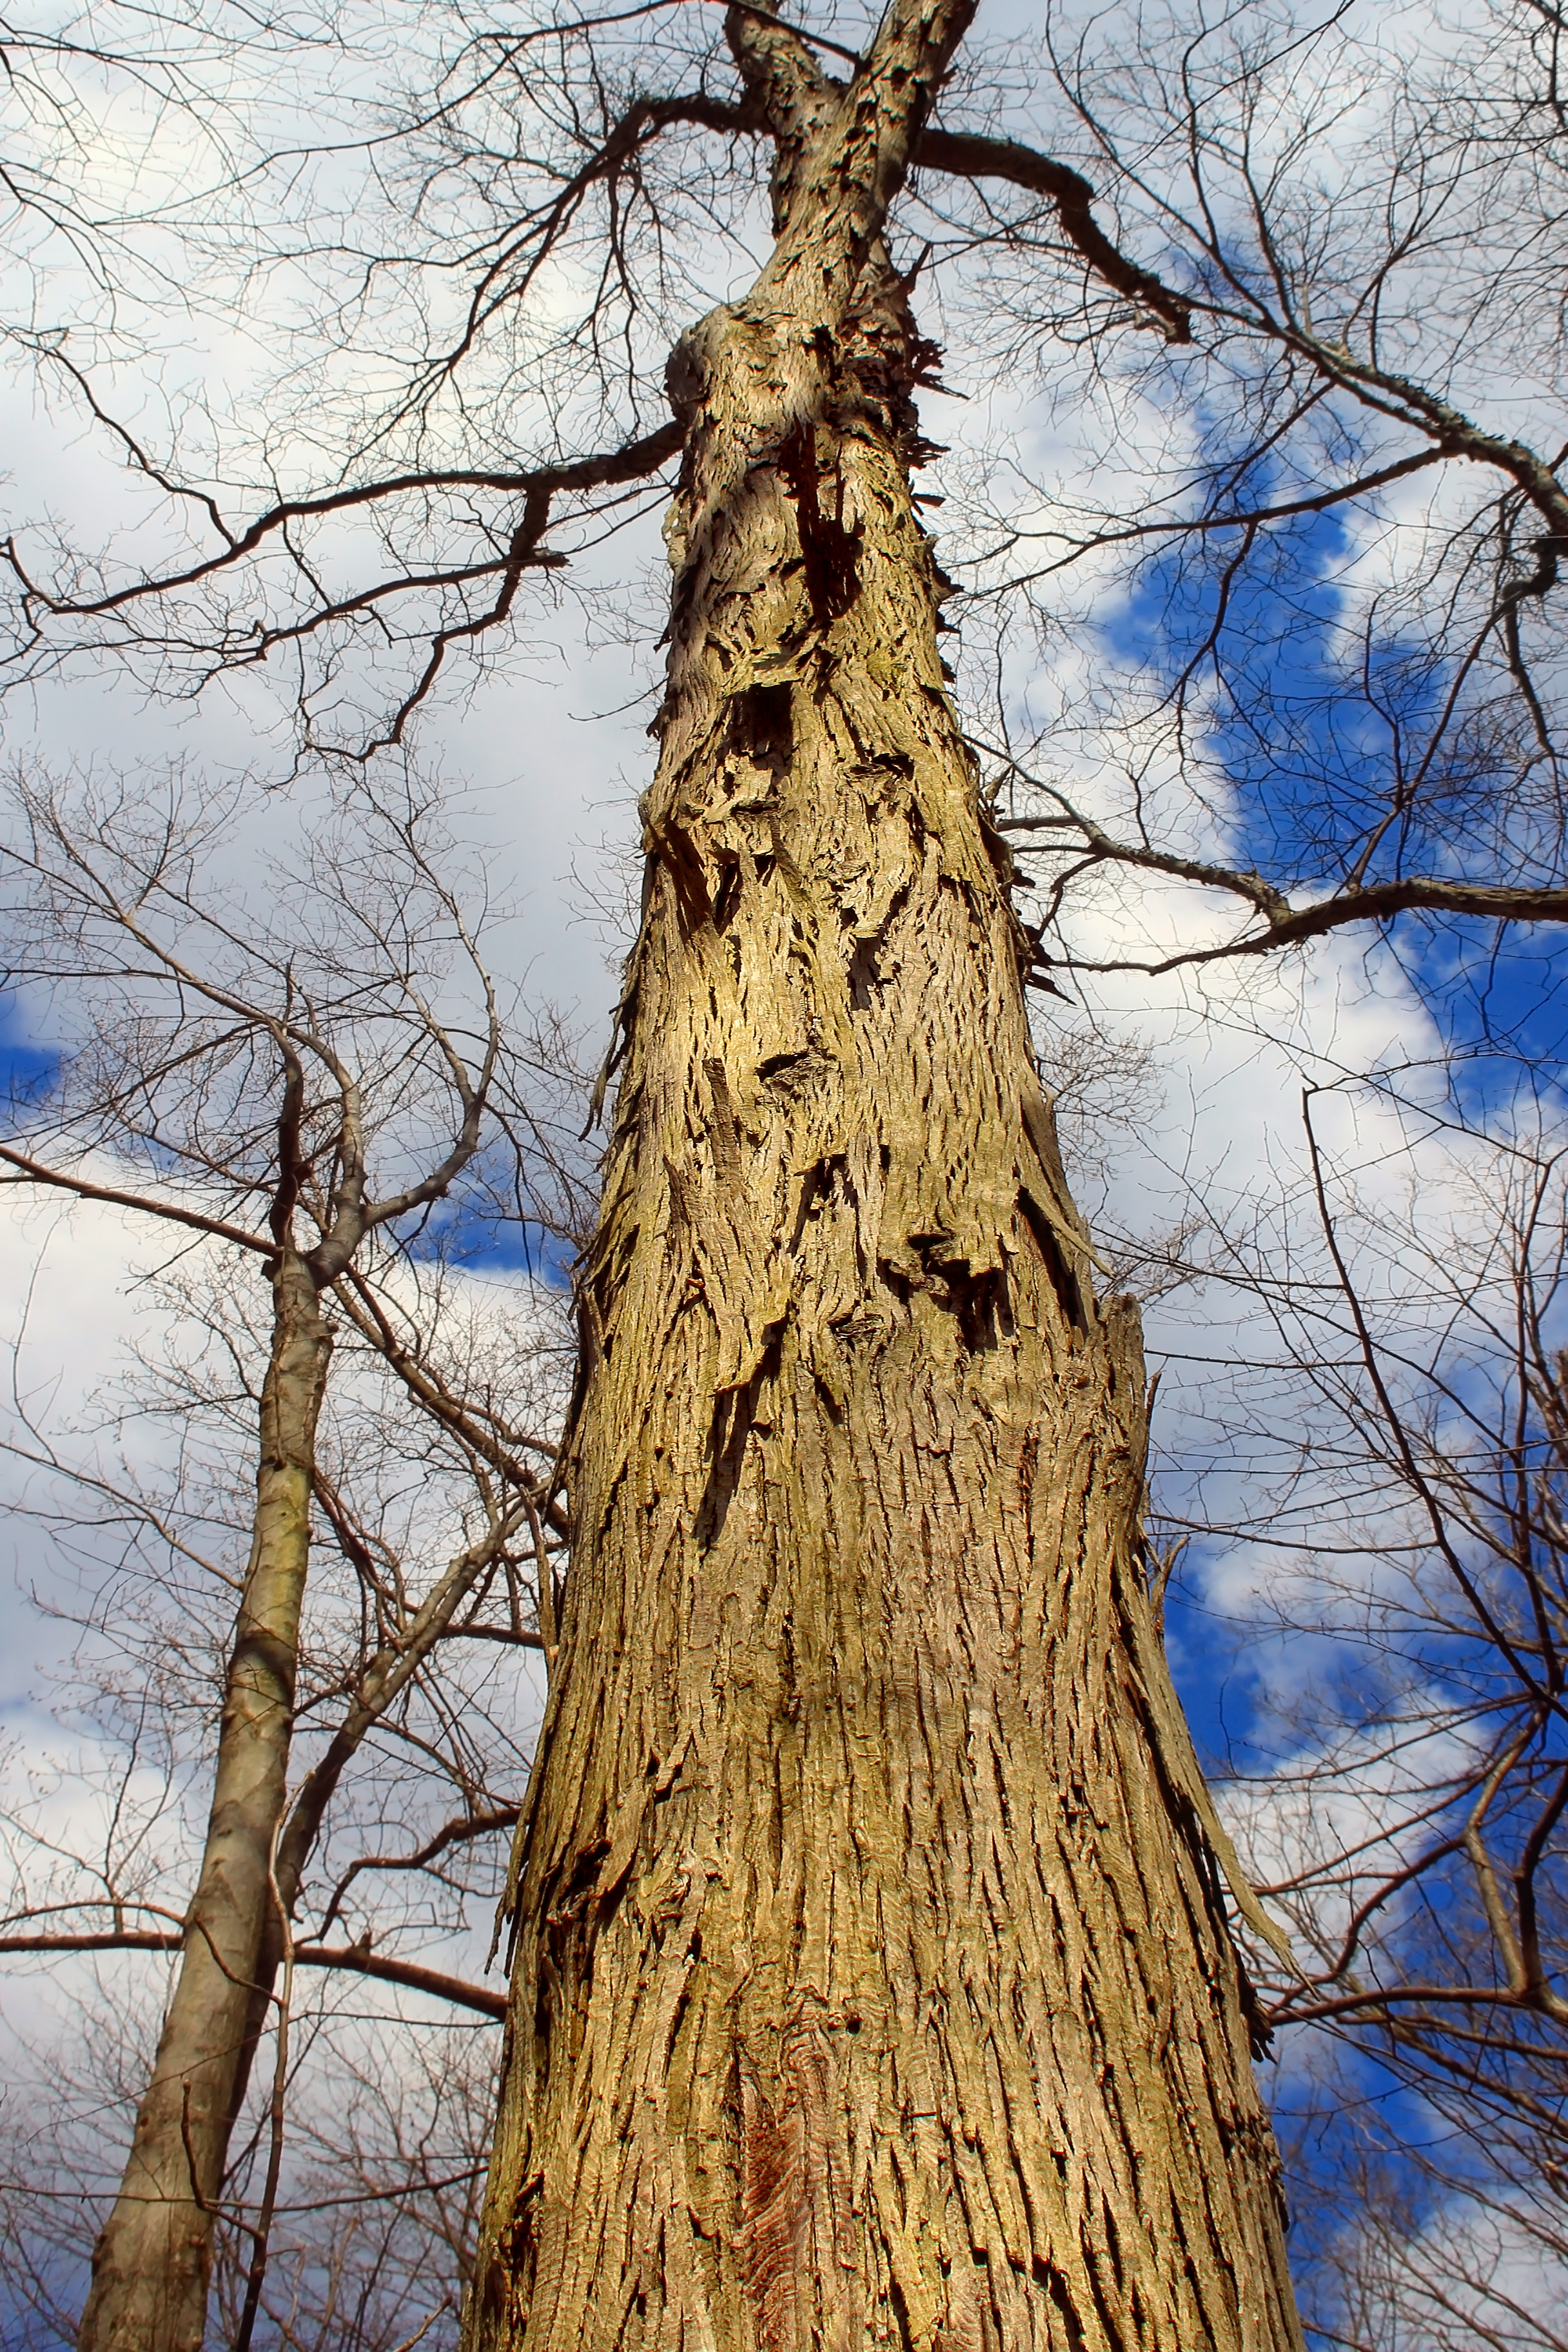
tree, nature, forest, branch, winter, plant, sky, wood, hiking, leaf, trunk, bark, spring, birch, autumn, cumulus, season, twig, trees, creativecommons, clouds, spruce, branches, deciduous, pennsylvania, berkscounty, williampennstateforest, shagbarkhickory, caryaovata, woodland, larch, plant stem, woody plant, land plant